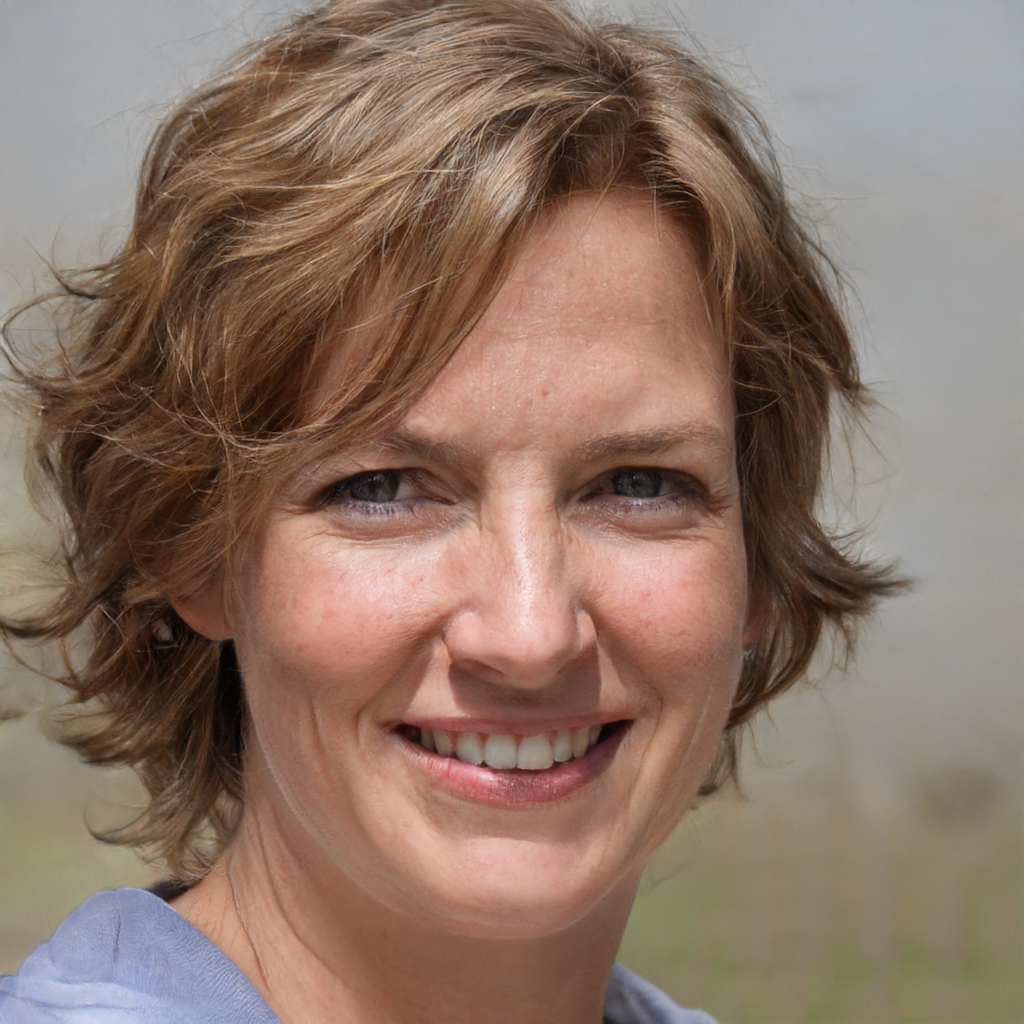
Portrait style: Real Portrait